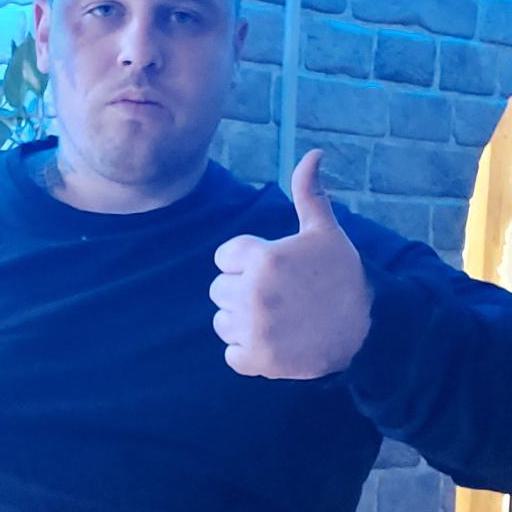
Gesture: like